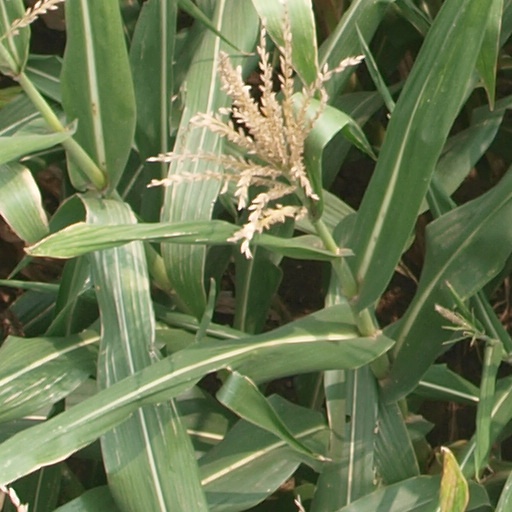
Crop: maize; corn